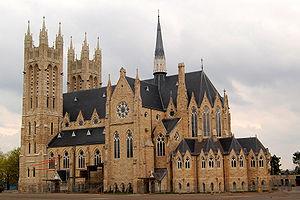
La basilique Notre-Dame-Immaculée de Guelph est une église catholique néo-gothique située à Guelph en Ontario.